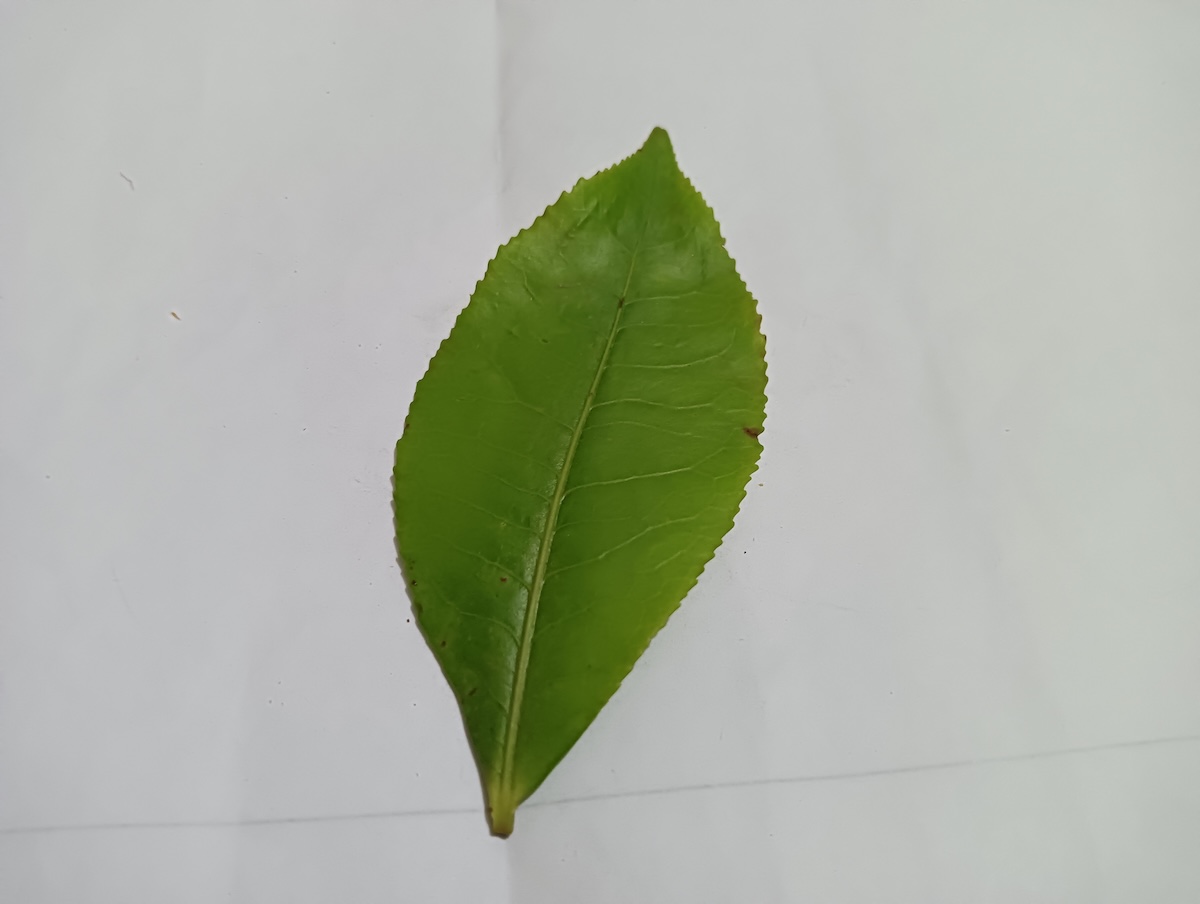
Label: Healthy leaf